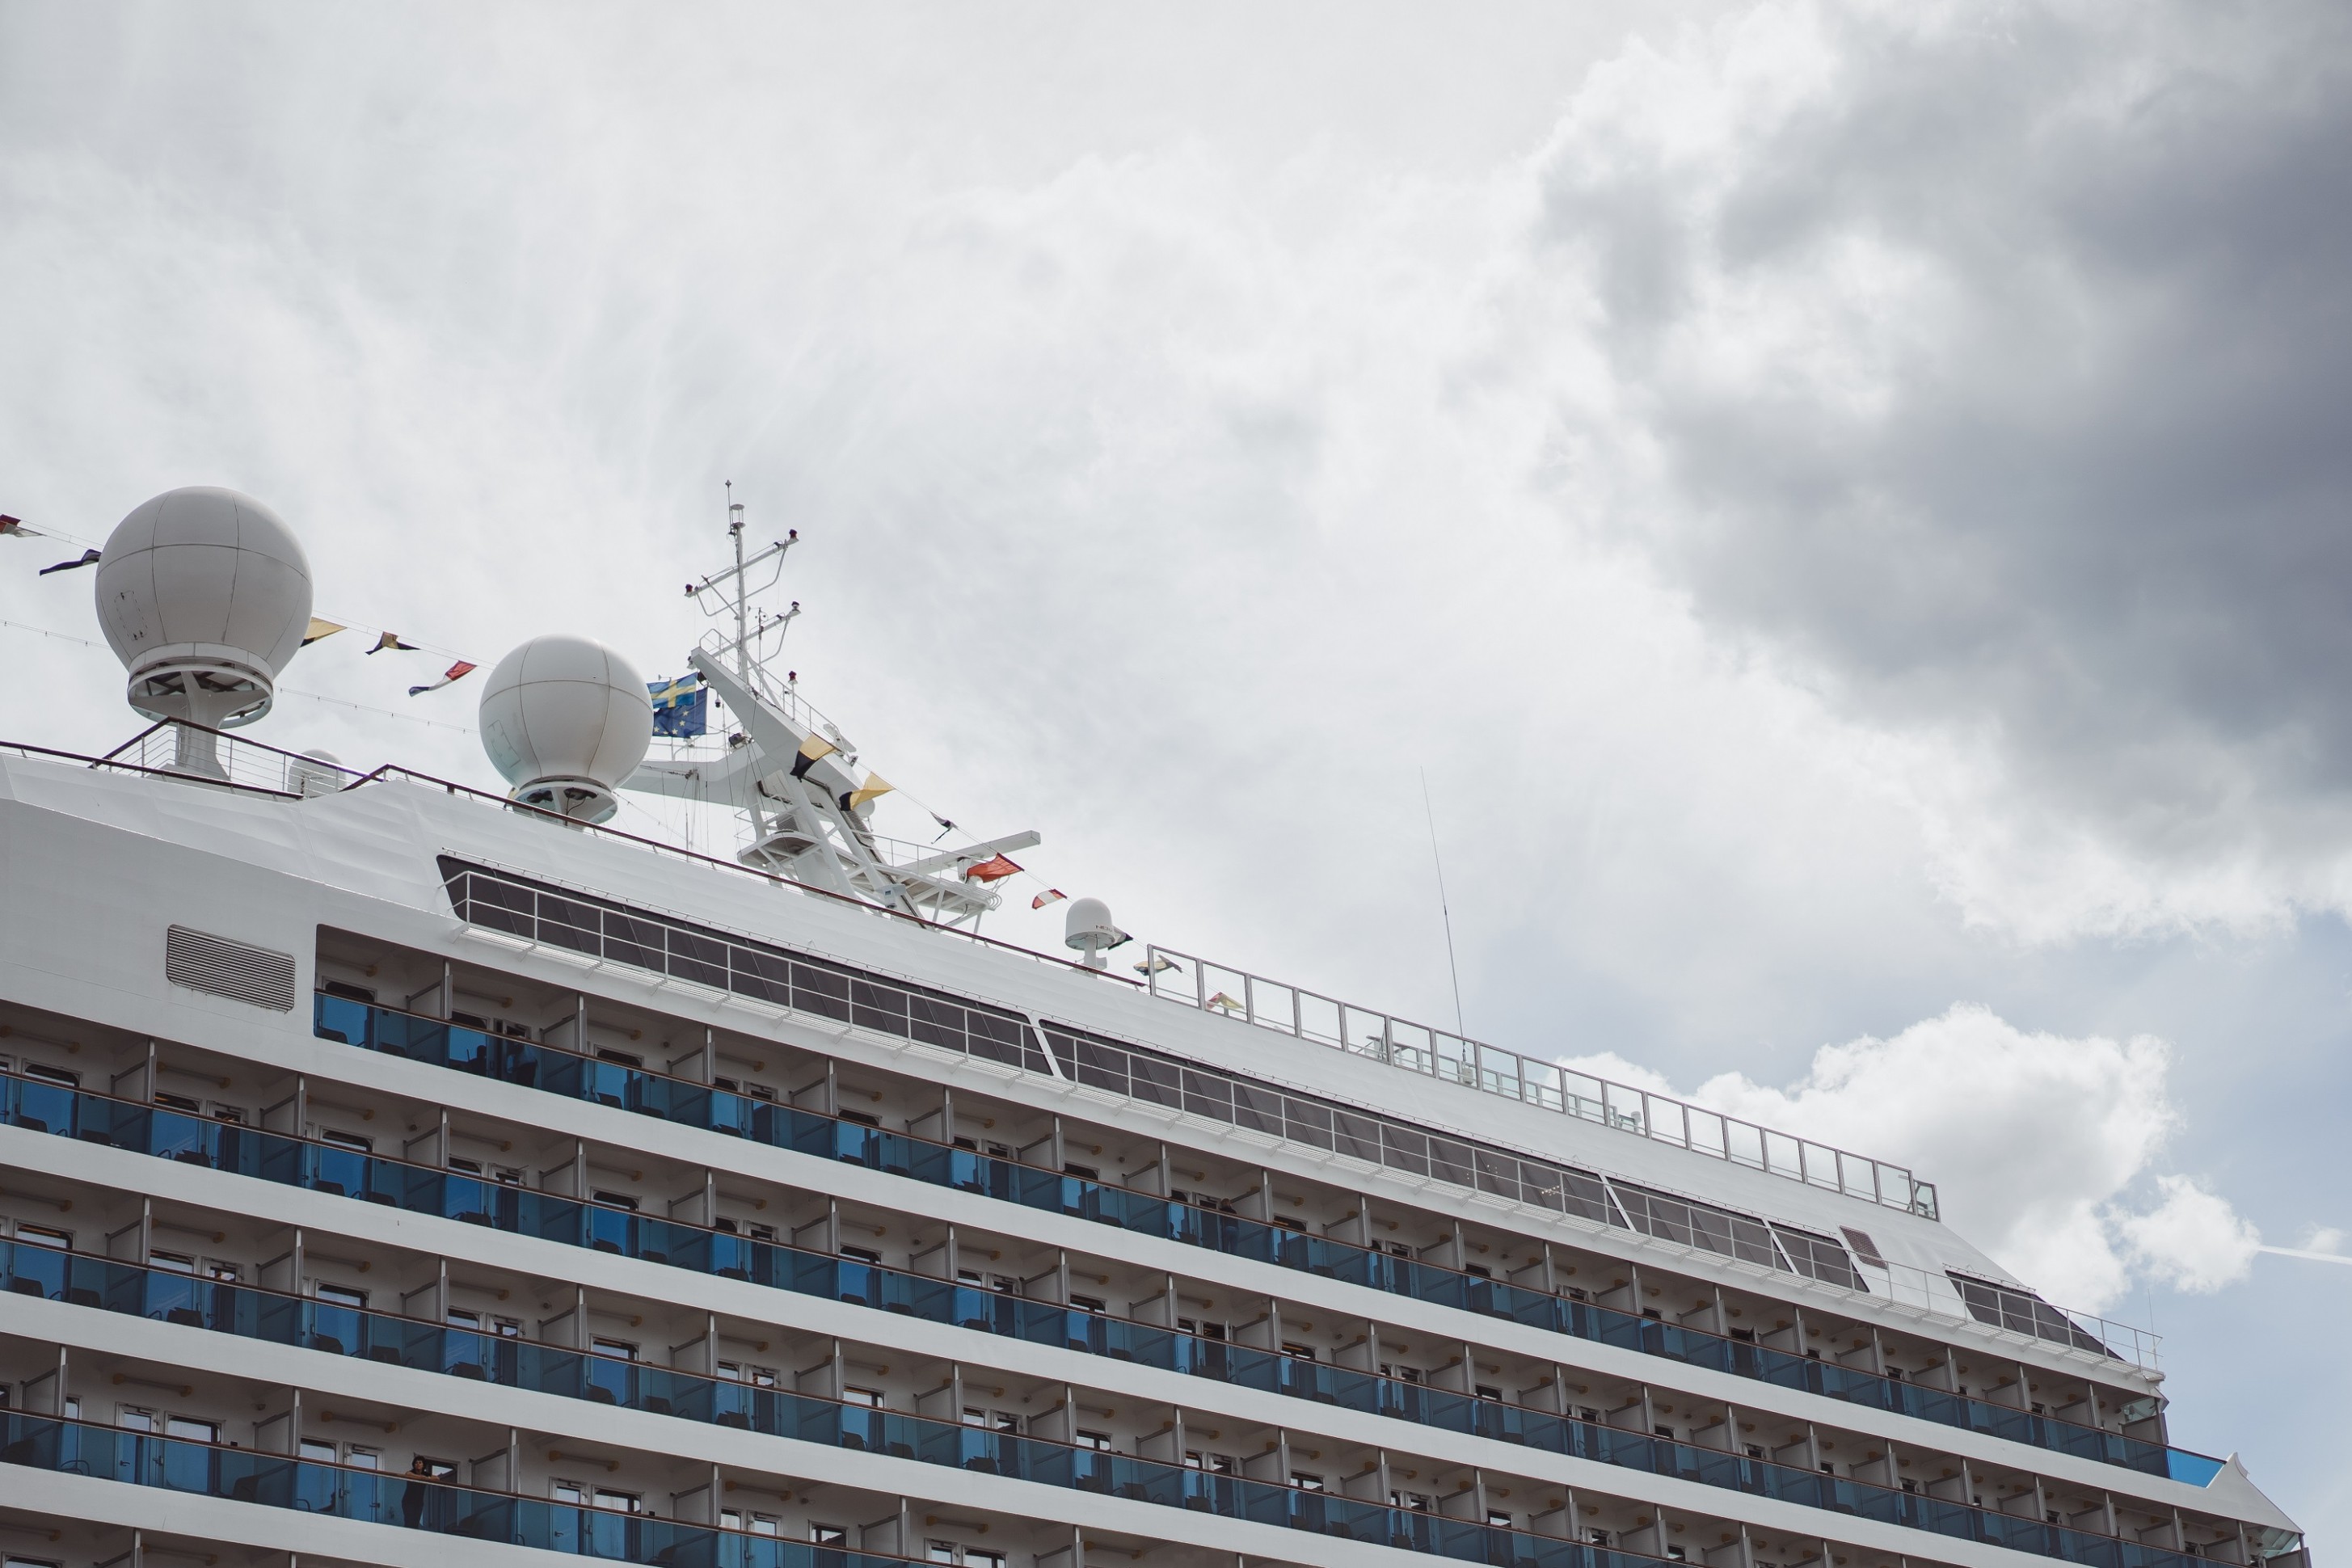
antenna, cloud, sky, boat, watercraft, naval architecture, Cruiseferry, cruise ship, vehicle, building, passenger ship, ship, water transportation, ocean liner, city, facade, port, cumulus, ms island escape, channel, ocean